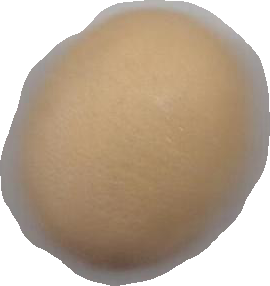
Variety: Dega